Hvalsmoen

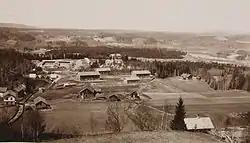
No-nb bldsa 5e015

Hvalsmoen was the site of a former military camp to the north of Hønefoss in Ringerike in Buskerud county, Norway.